Red imported fire ant

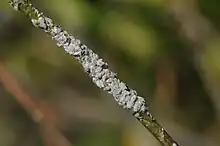
The red imported fire ant and "Phenacoccus solenopsis" have formed a symbiotic relationship with each other

Red imported fire ants have formed a relationship with an invasive mealybug, "Phenacoccus solenopsis". Colony growth is known to increase if ants have access to resources produced by "P. solenopsis", and the population density of these mealybugs is significantly higher in areas where red imported fire ants are present (the spread of "P. solenopsis" in areas it is not native is attributed to the presence of the ants). As well as that, the life expectancy and reproductive rate of "P. solenopsis" both increase. These mealybugs may even be transported by workers back to their nest. Predation of "P. solenopsis" decreases due to tending workers interfering with the predation and parasitism by natural enemies. Mealybugs are preyed on by the lady beetle ("Menochilus sexmaculatus") and are hosts of two parasites ("Aenasius bambawalei" and ) if there are no ants present, but this is different if ants are present. Lady beetles are less frequently seen on plants with red imported fire ants, and the rate of "mummy" nymphs is significantly lower. This is clearly evident as scientists observed that cotton aphid ("Aphis gossypii") populations, and the predation of sentinel bollworm eggs, increased in areas with red imported fire ant presence. Red imported fire ants have developed a mutual relationship with another mealybug ("Dysmicoccus morrisoni"). The ants promote the colony growth of "D. morrisoni" through protection, covering the colonies up with debris and collecting the honeydew they secrete.